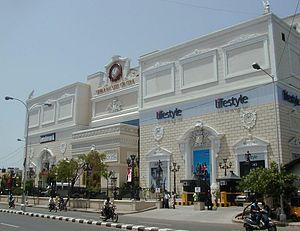
Le Chennai Citi Centre est un centre commercial situé à Mylapore, à Chennai, en Inde. Il a ouvert ses portes le 3 mars 2006 et est situé sur Radhakrishnan Salai. Selon Cushman & Wakefield, une société mondiale de conseil en immobilier, il s’agit de l’un des centres commerciaux les plus chers de Chennai.